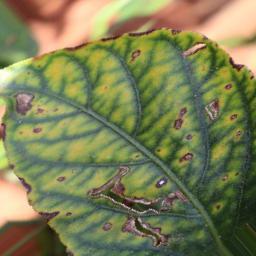
Label: cercospora